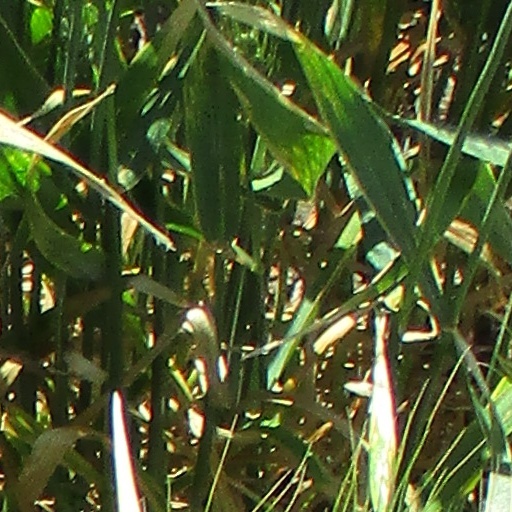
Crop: wheat